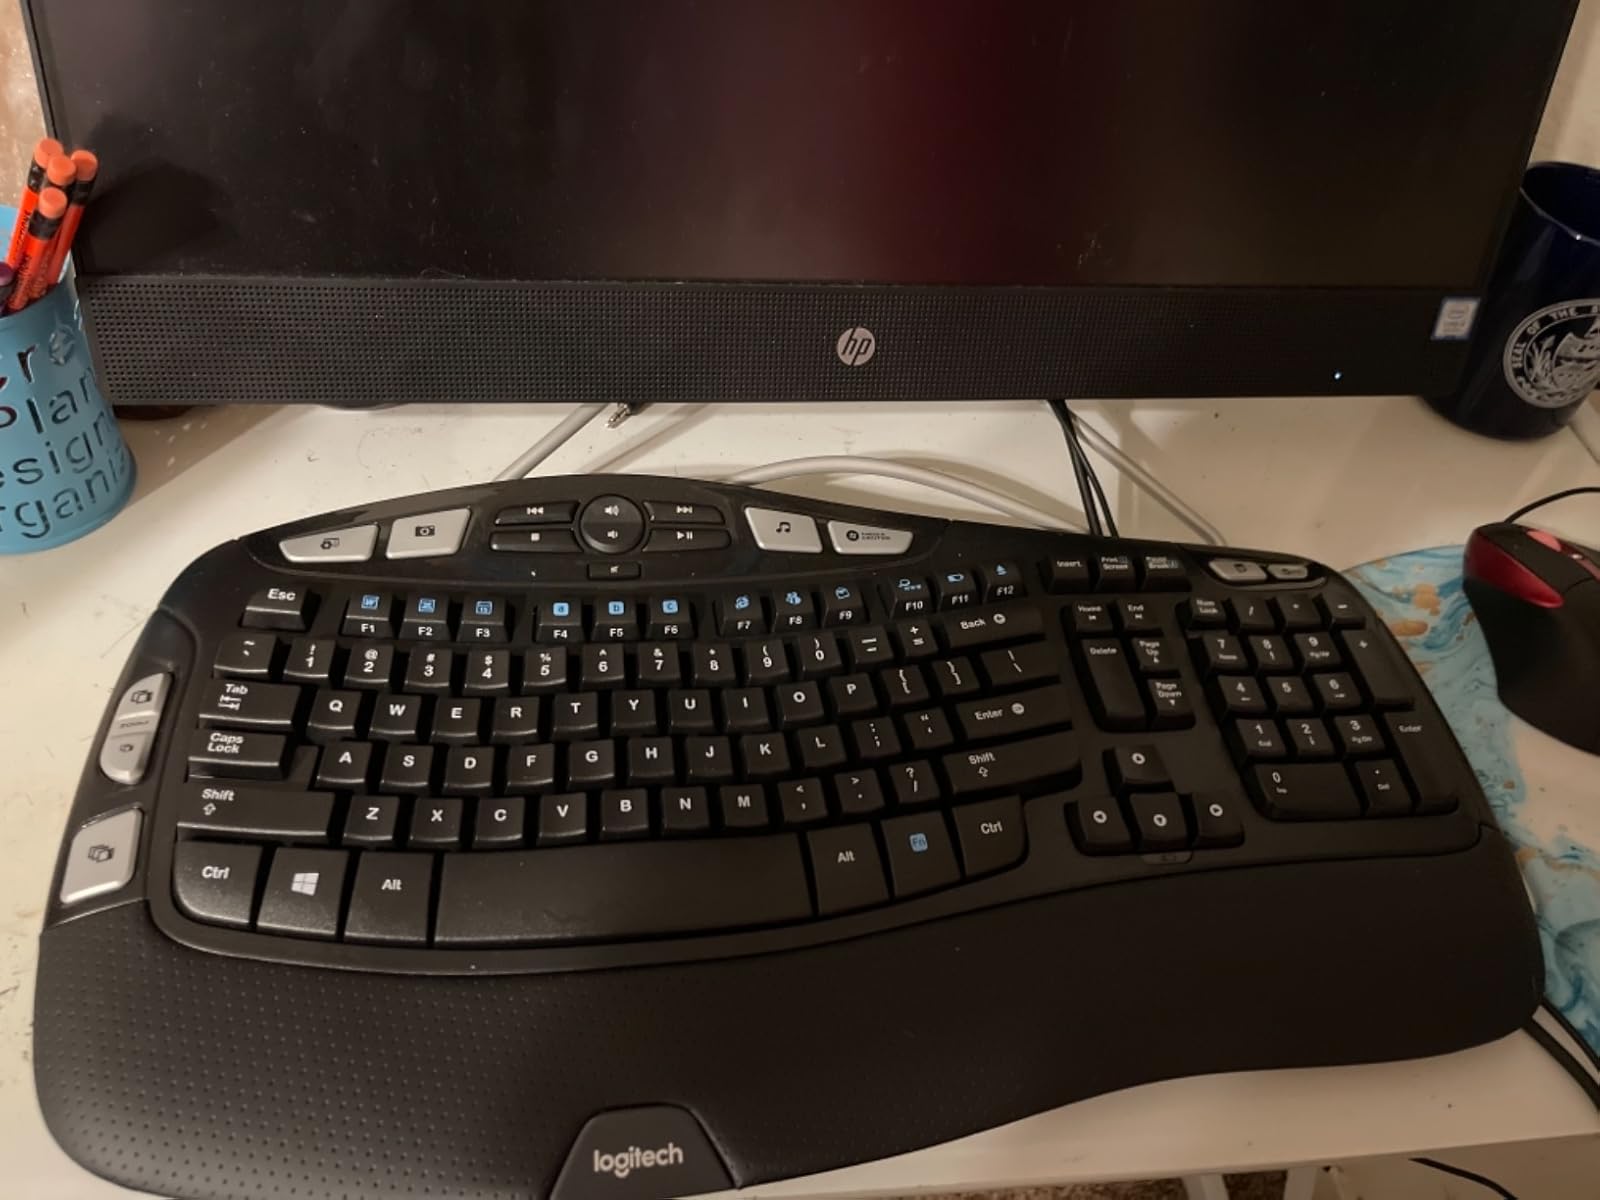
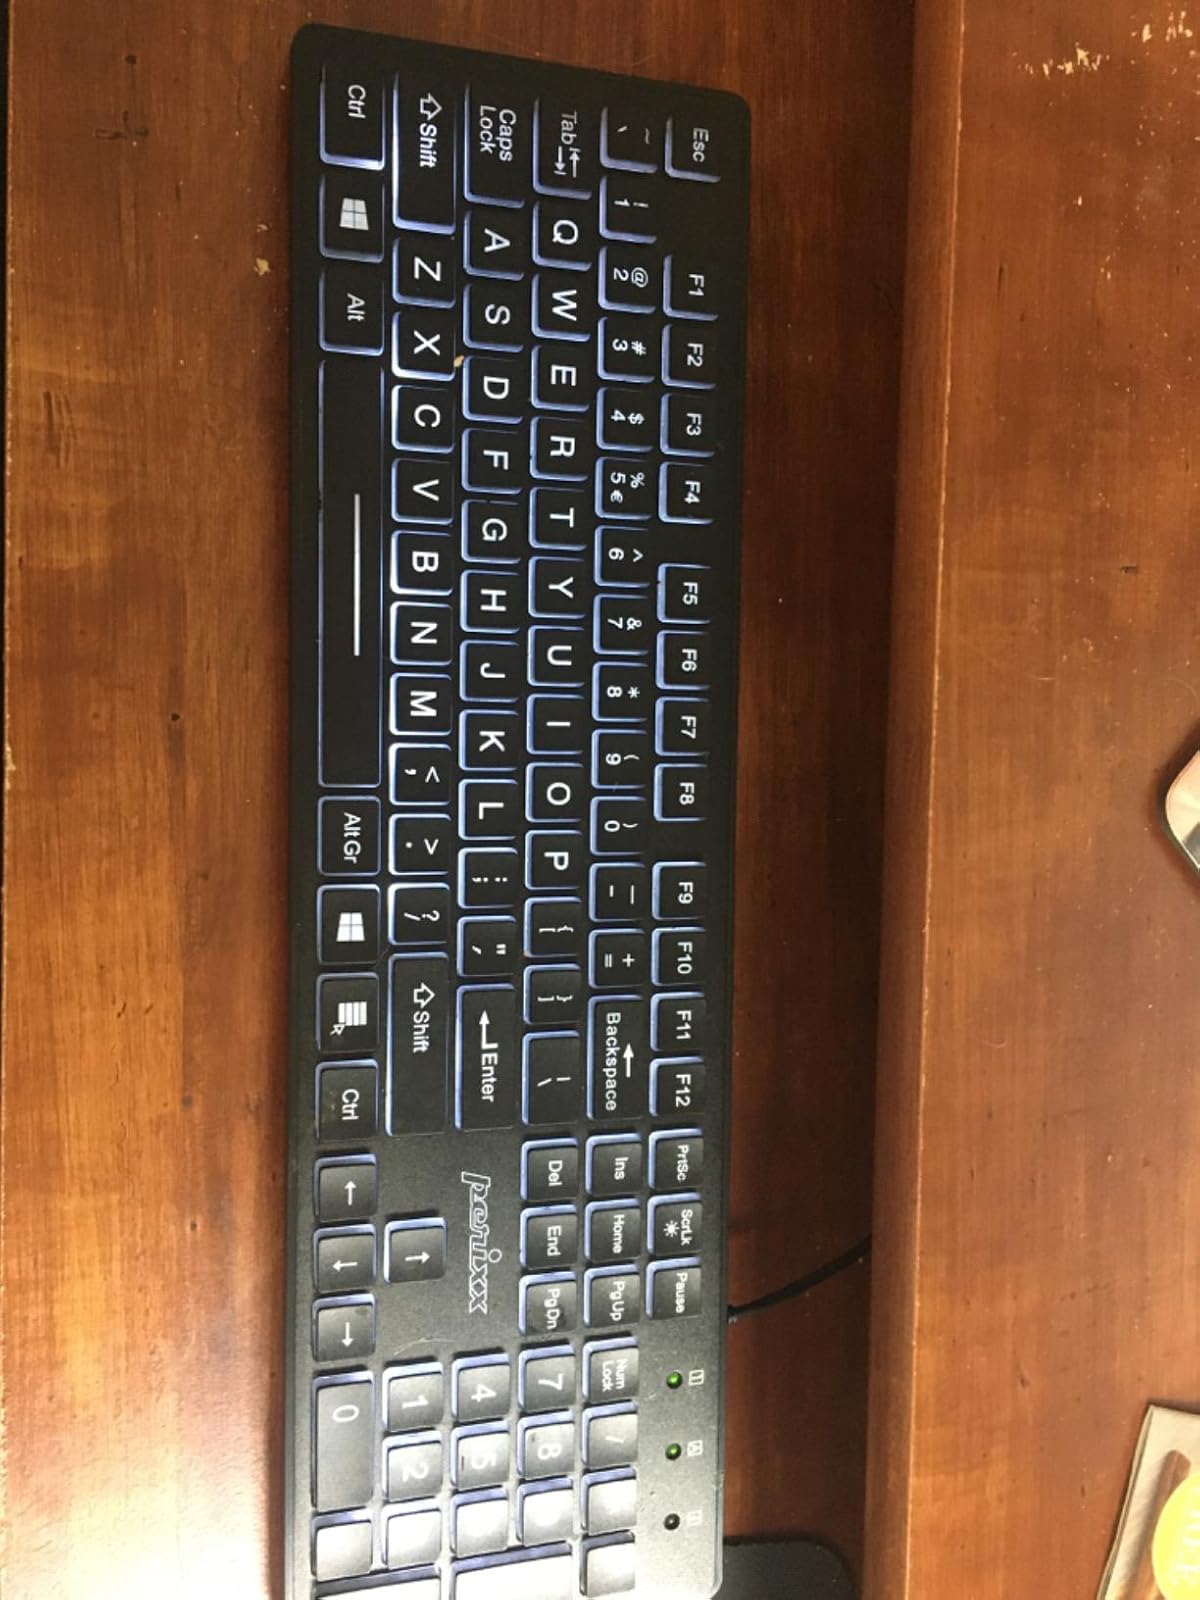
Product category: keyboard
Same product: no